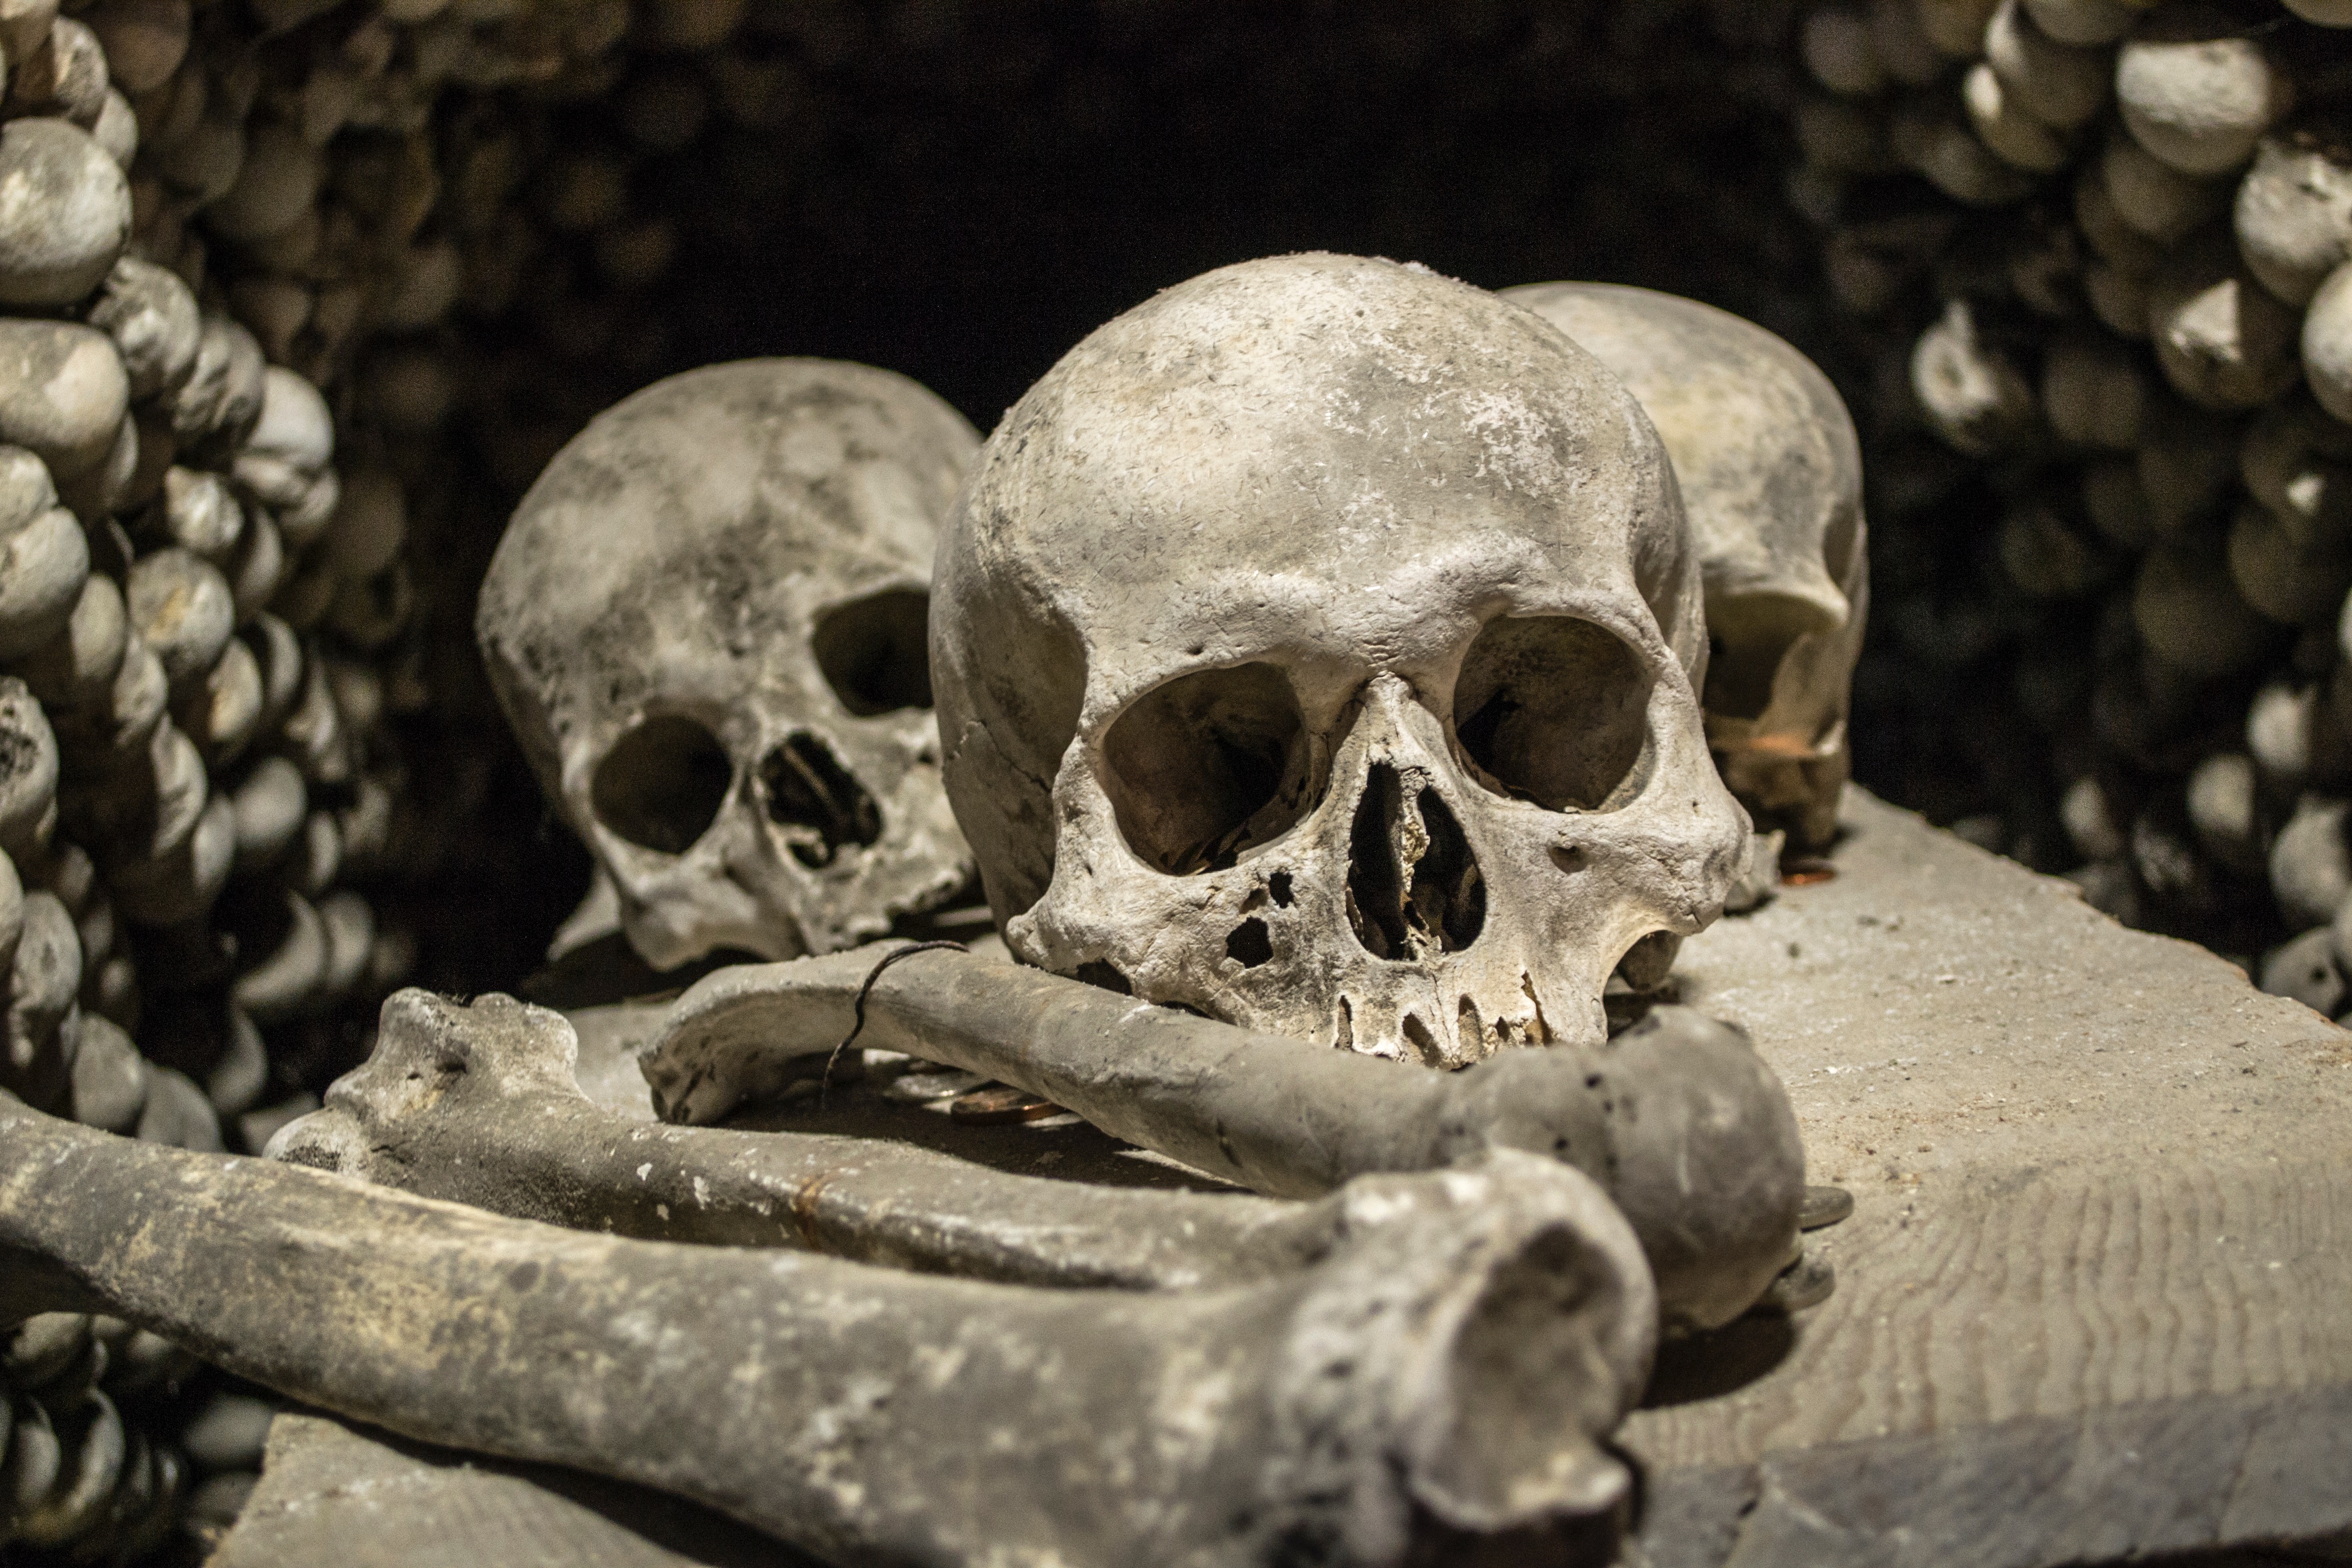
statue, skull, bone, sculpture, art, temple, carving, ancient history